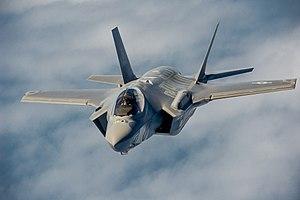
Le F-35 Lightning II est un avion monoplace, monomoteur, praticable par tous les temps, furtif, de cinquième génération, multirôle, conçu par le Pentagone pour l'offensive terrestre et les missions de supériorité aérienne. Il est développé depuis 1996 par le constructeur Lockheed Martin, avec comme principaux partenaires Northrop Grumman et BAE Systems.